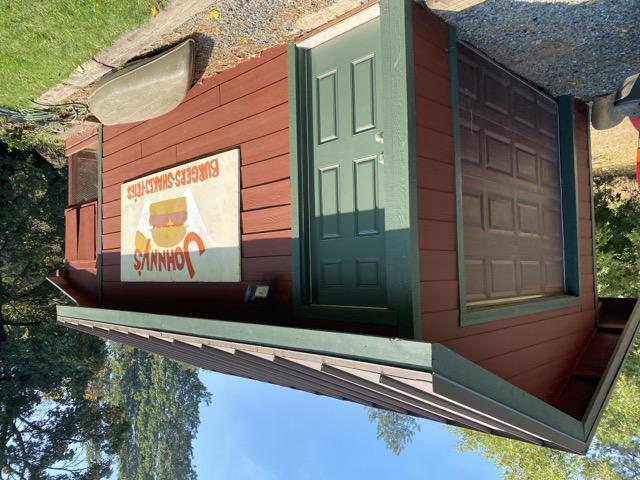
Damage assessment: no_damage